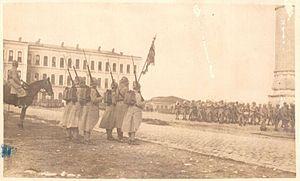
Prise d'arme pour la dissolution du 66e régiment le 24 février 1923 [à Constantinople?].
Le 66ᵉ régiment d'infanterie est un régiment d'infanterie de l'Armée de terre française créé sous la Révolution à partir du régiment de Castellas, un régiment d'infanterie suisse au service du Royaume de France.